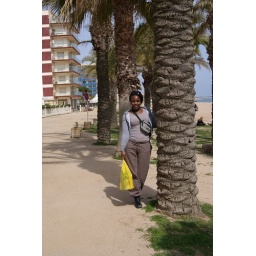
hihi nog in jogging kwamen net van de bus en wouwen al naar het strand ....